Shakka (film)

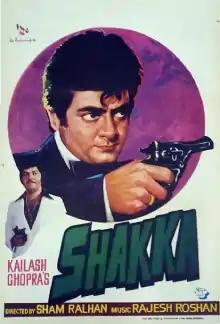
Poster

Shakka is a 1981 Hindi-language action film, produced by Kailash Chopra under the Roop Enterprises banner and directed by Sham Ralhan. It stars Jeetendra, Simple Kapadia and music composed by Rajesh Roshan.